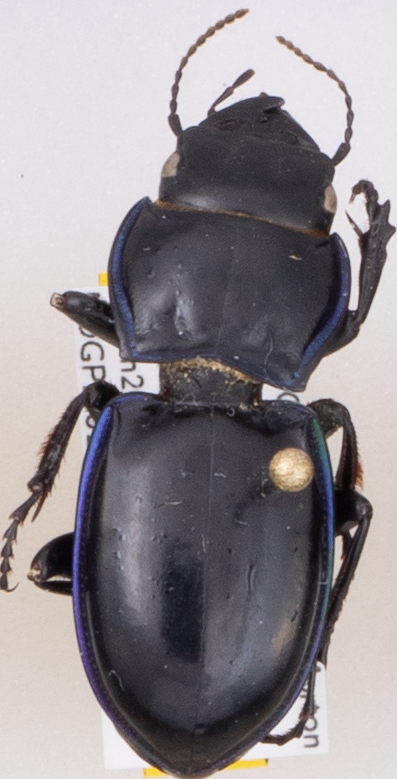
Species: Pasimachus elongatus
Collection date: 2022-06-14
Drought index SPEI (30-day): -0.17
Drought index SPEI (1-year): -0.17
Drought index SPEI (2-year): -1.45